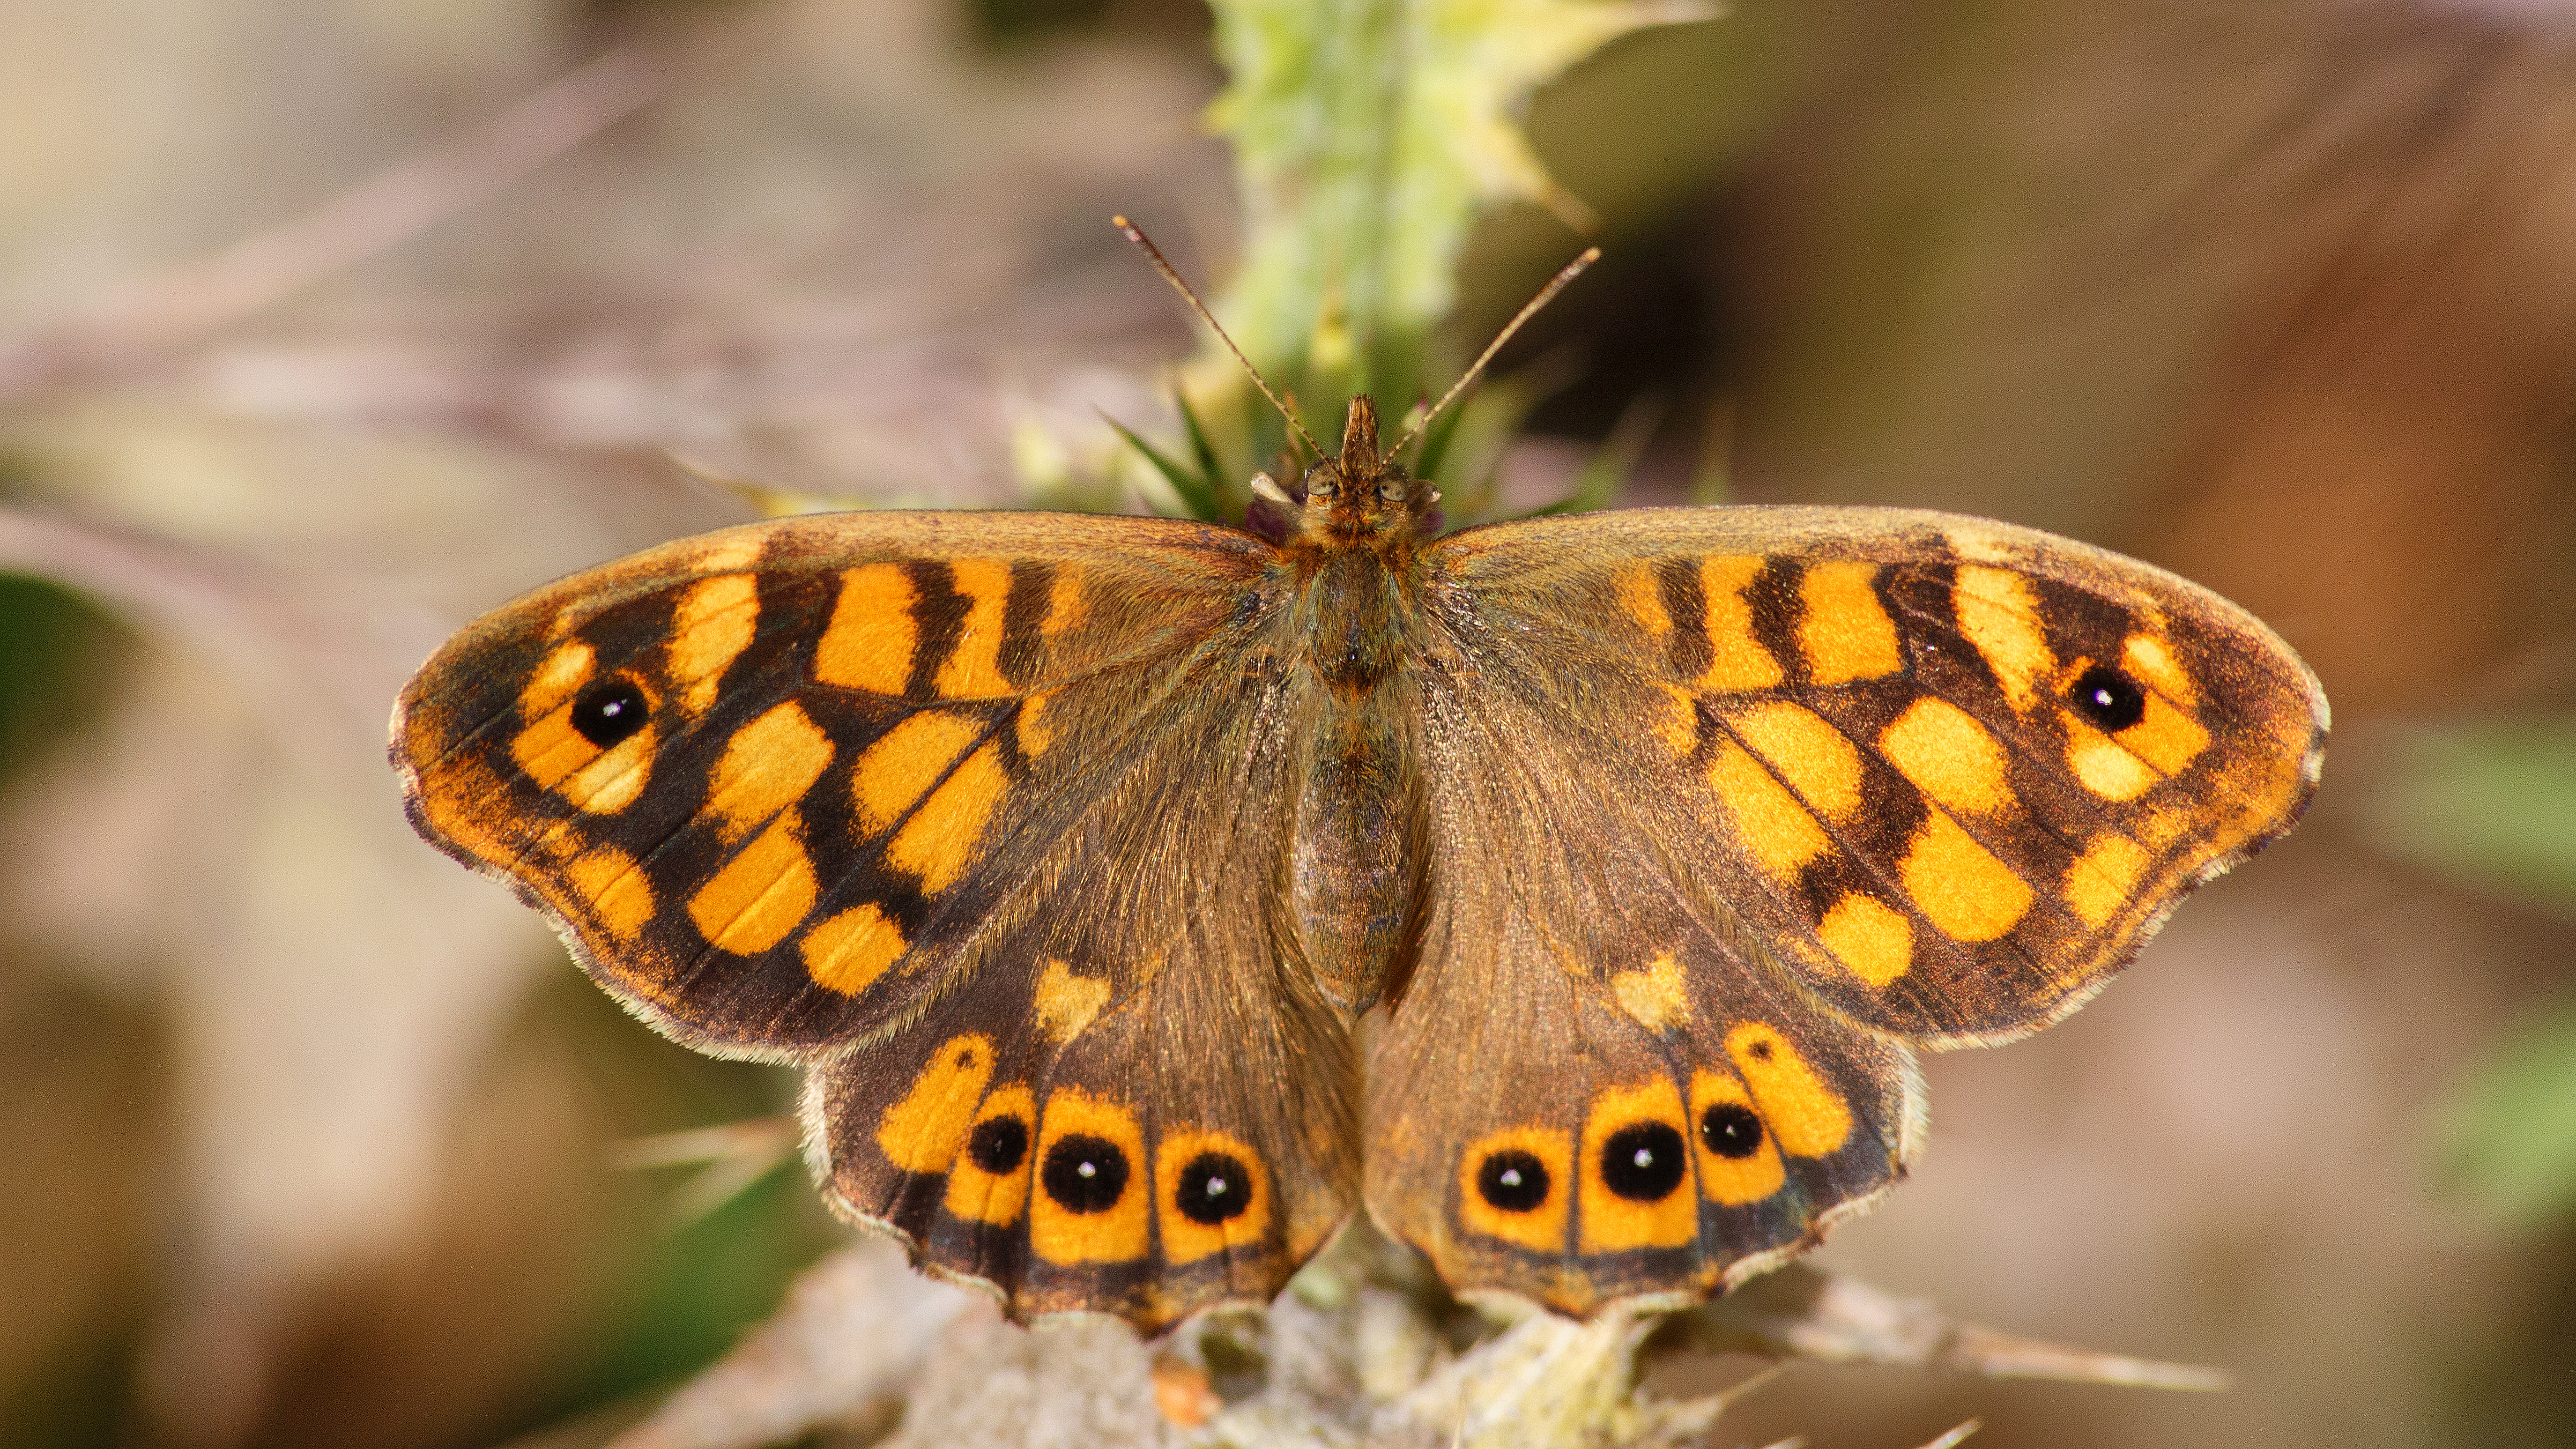
nature, flower, wildlife, insect, butterfly, fauna, invertebrate, close up, monarch butterfly, macro photography, arthropod, pollinator, moths and butterflies, lycaenid, brush footed butterfly, colias